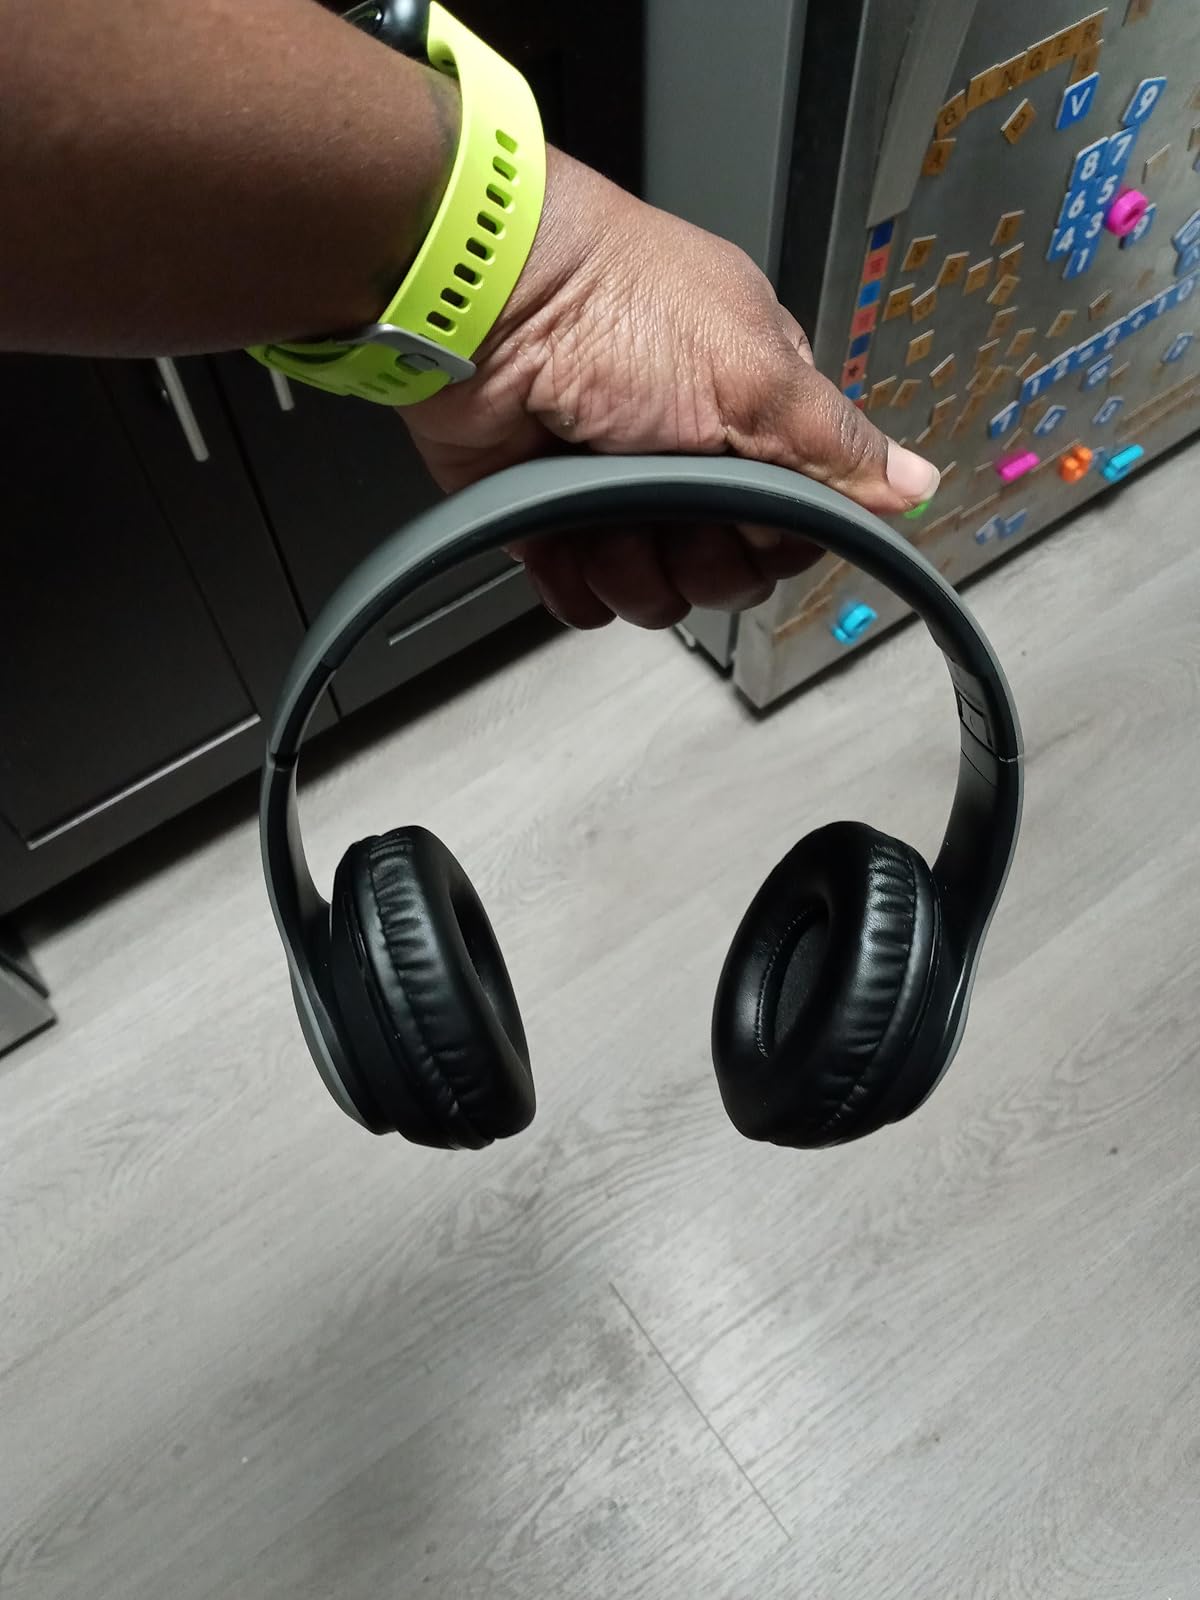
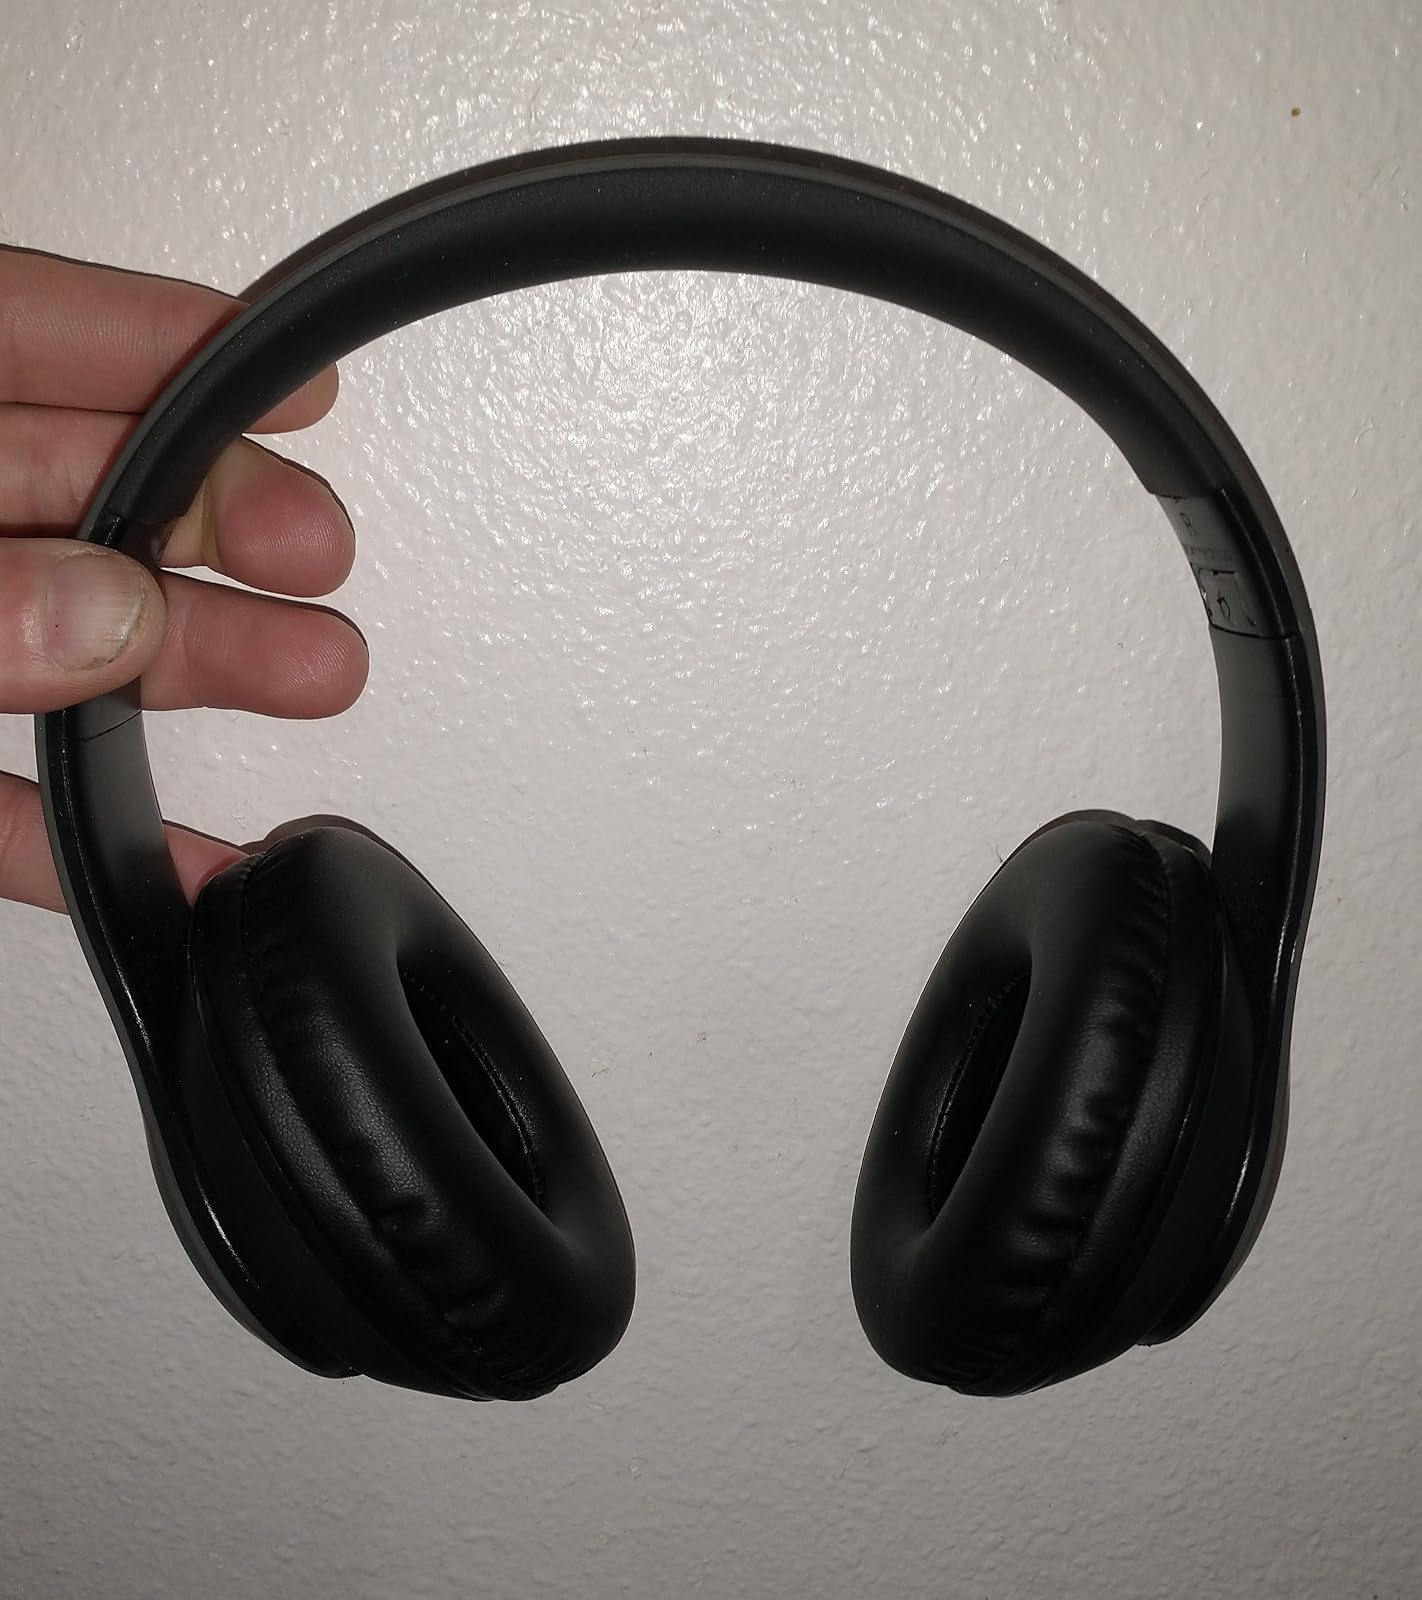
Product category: headphones
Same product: yes